West Paris Historic District

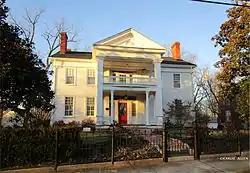
House at 1854 Hudson Ave.

The West Paris Historic District is a historic district in Paris, Henry County, Tennessee.